Dood's Big Adventure

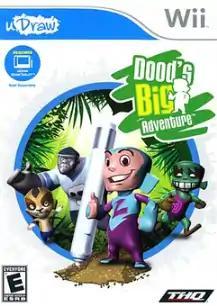
North American box art

Dood's Big Adventure is an action-adventure and art-based video game developed by THQ Digital Studios Phoenix and published by THQ for the uDraw GameTablet for the Nintendo Wii. The game lets players draw, tilt and maneuver through 60 different challenging levels by creating their own hero and tools within the game. It was released for the Nintendo Wii game system in 2010 in North America and in 2011 for PAL region.